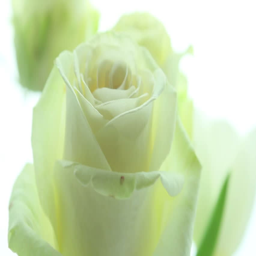
white roses with white background gently moved by the wind .